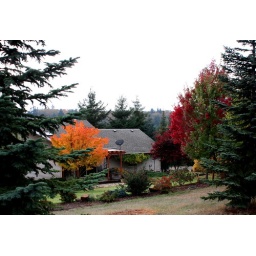
Our house has plenty of it's own color as well, trees named if you move mouse over picture.